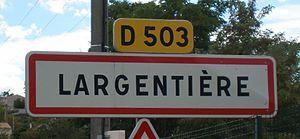
panneau d'entrée de Largentière (Ardèche)